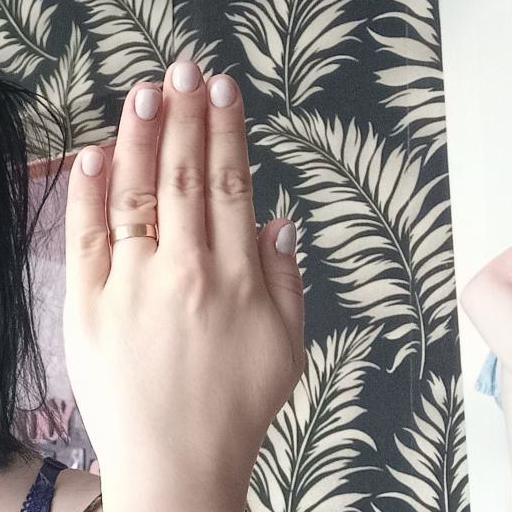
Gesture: stop_inverted